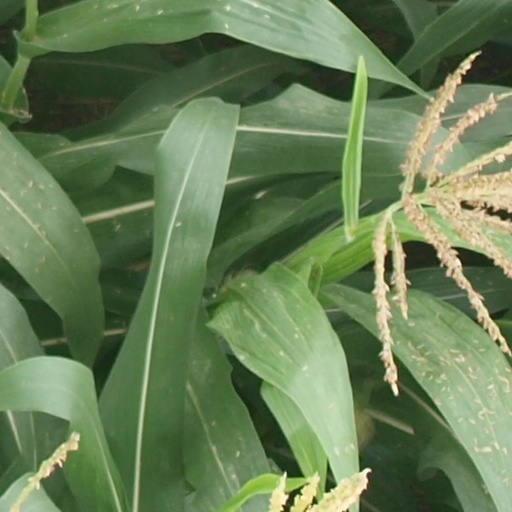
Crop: maize; corn